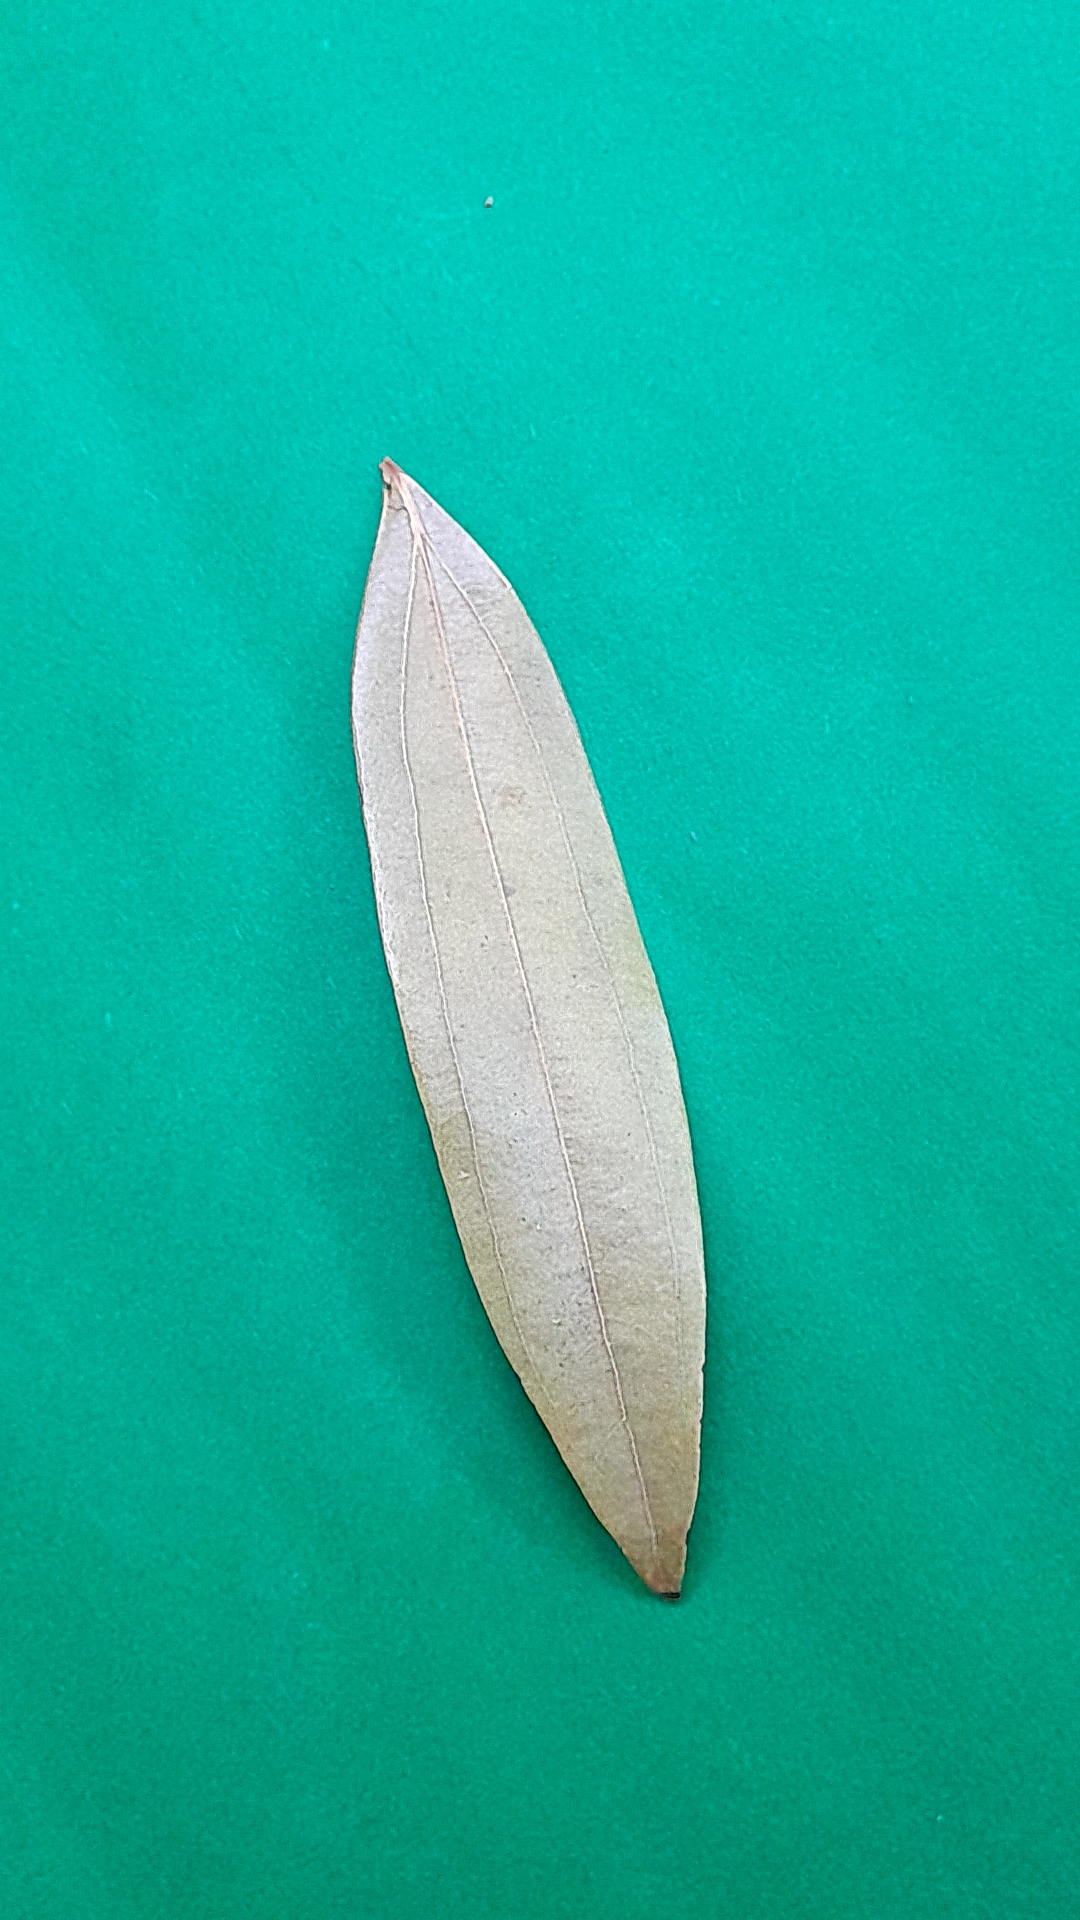
Label: Dry Leaf